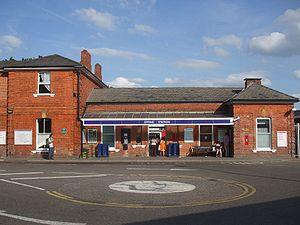
Epping est une station du métro de Londres située dans le district de Epping Forest dans le Comté d' Essex. Elle est sur la Central line et se situe en dehors des limites du Grand Londres.